Collapse of the Principality of Albania

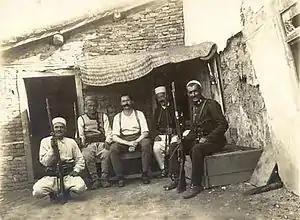
Muslim peasant rebels with a captured Dutch officer, Hendrik Reimers, in June 1914

Toptani's departure had little effect on the expanding insurgency in central Albania, which continued throughout the summer of 1914. The Catholic Albanian tribes, once more cut off from the rest of the country, remained loyal to Wilhelm and did not support the Muslim revolt. They sent troops under the command of Prenk Bib Doda and Isa Boletini to participate in a joint operation with Dutch forces to defeat the Muslim rebels. They engaged the rebels at Shijak near Durrës on 23 May, but this attack failed. In the aftermath of the battle, fearing that the triumphant rebels were about to enter Durrës, Prince Wilhelm and his family briefly fled and took refuge on an Italian ship off the coast. They later returned that evening as the rebels had maintained their positions. That same day, the rebels captured Tirana.